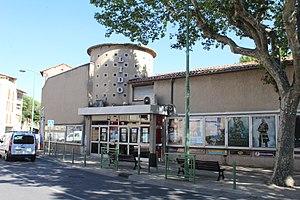
Cinéma Le Lido, Manosque.